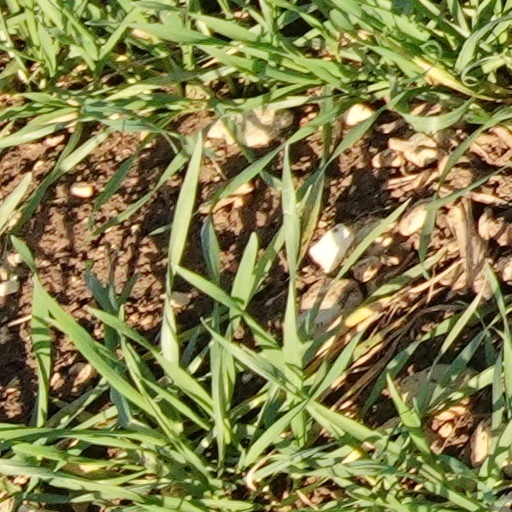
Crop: wheat